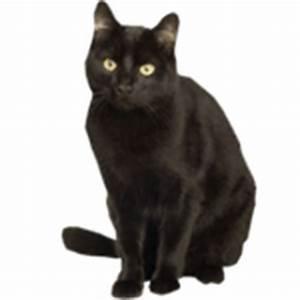
cat